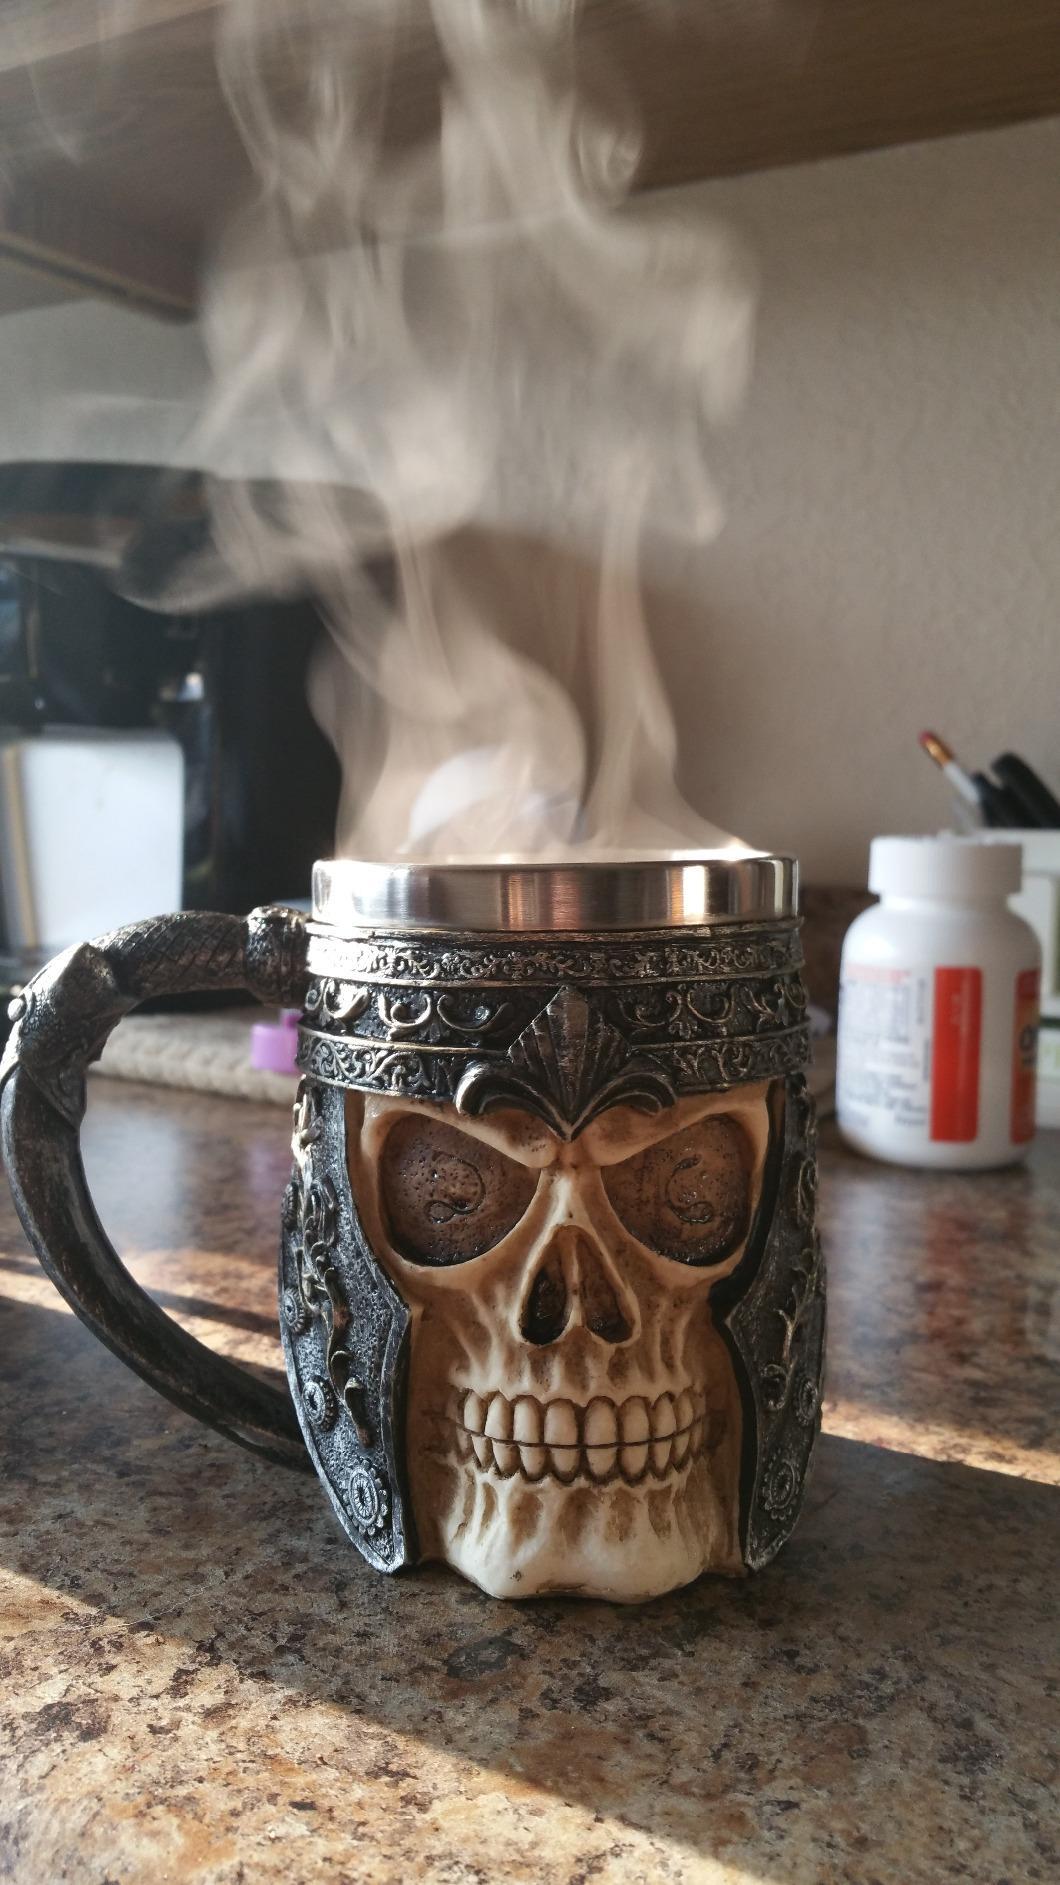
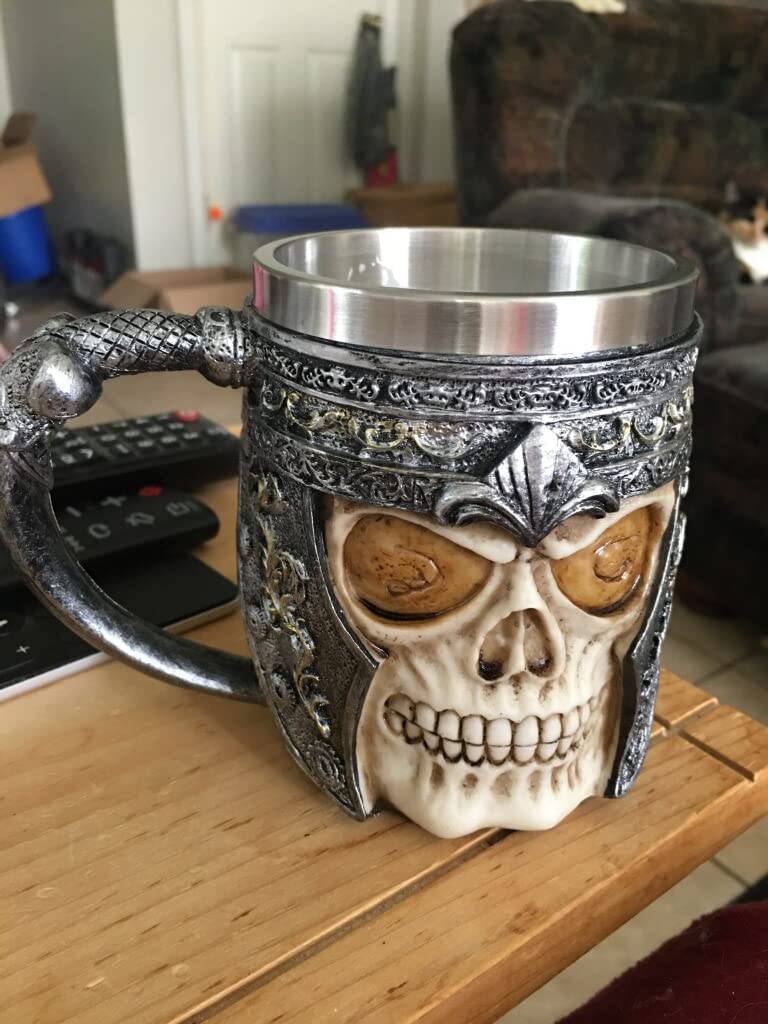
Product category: items_mug
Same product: yes